Maserati Quattroporte

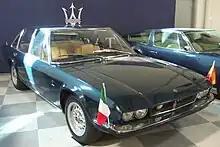
s/n 002 Quattroporte V8

In 1966, Maserati revised the Tipo 107, adding the twin headlights already used on the U.S. model. A leaf-sprung solid axle took the place of the previous De Dion tube. The interior was completely redesigned, including the dashboard which now had a full width wood-trimmed fascia.